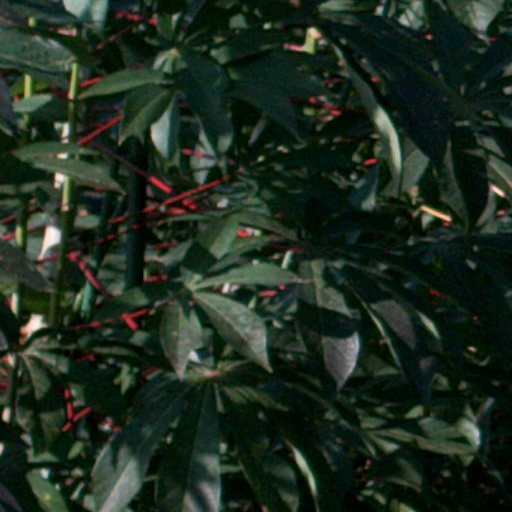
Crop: cassava